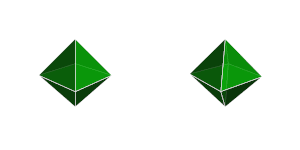
Animation d'un octaèdre, utilisant quatre méthodes distinctes pour faire apparaître sa structure